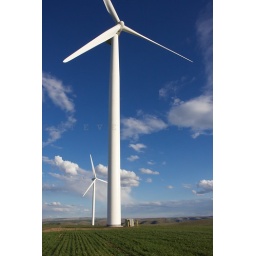
Wind turbines spin slowly under a blue sky in the Klondike Wind Farm atop Oregon's Columbia Plateau.